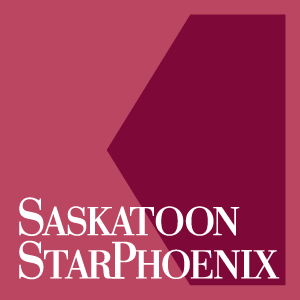
Saskatoon est une ville située au centre de la Saskatchewan, au Canada. La ville se trouve sur les rives de la rivière Saskatchewan Sud et est encerclée par la municipalité rurale de Corman Park, No. 344.